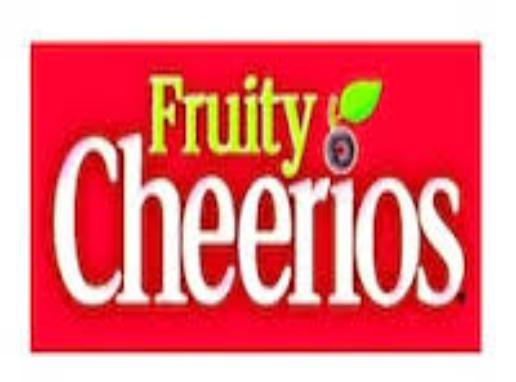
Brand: Cheerios
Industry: Food